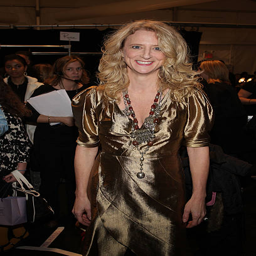
fashion designer attends fall during fashion week .